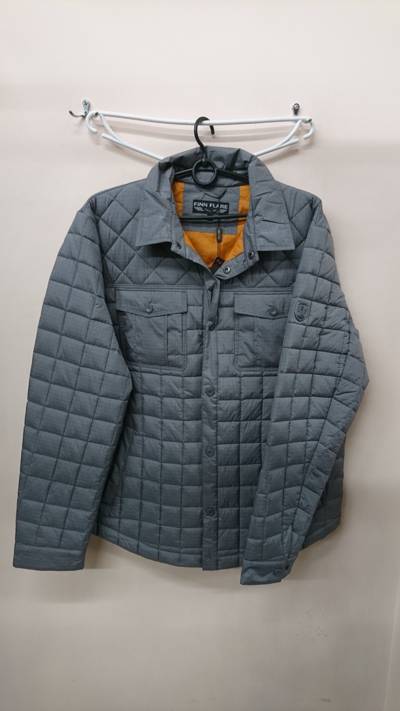
Waste category: clothes